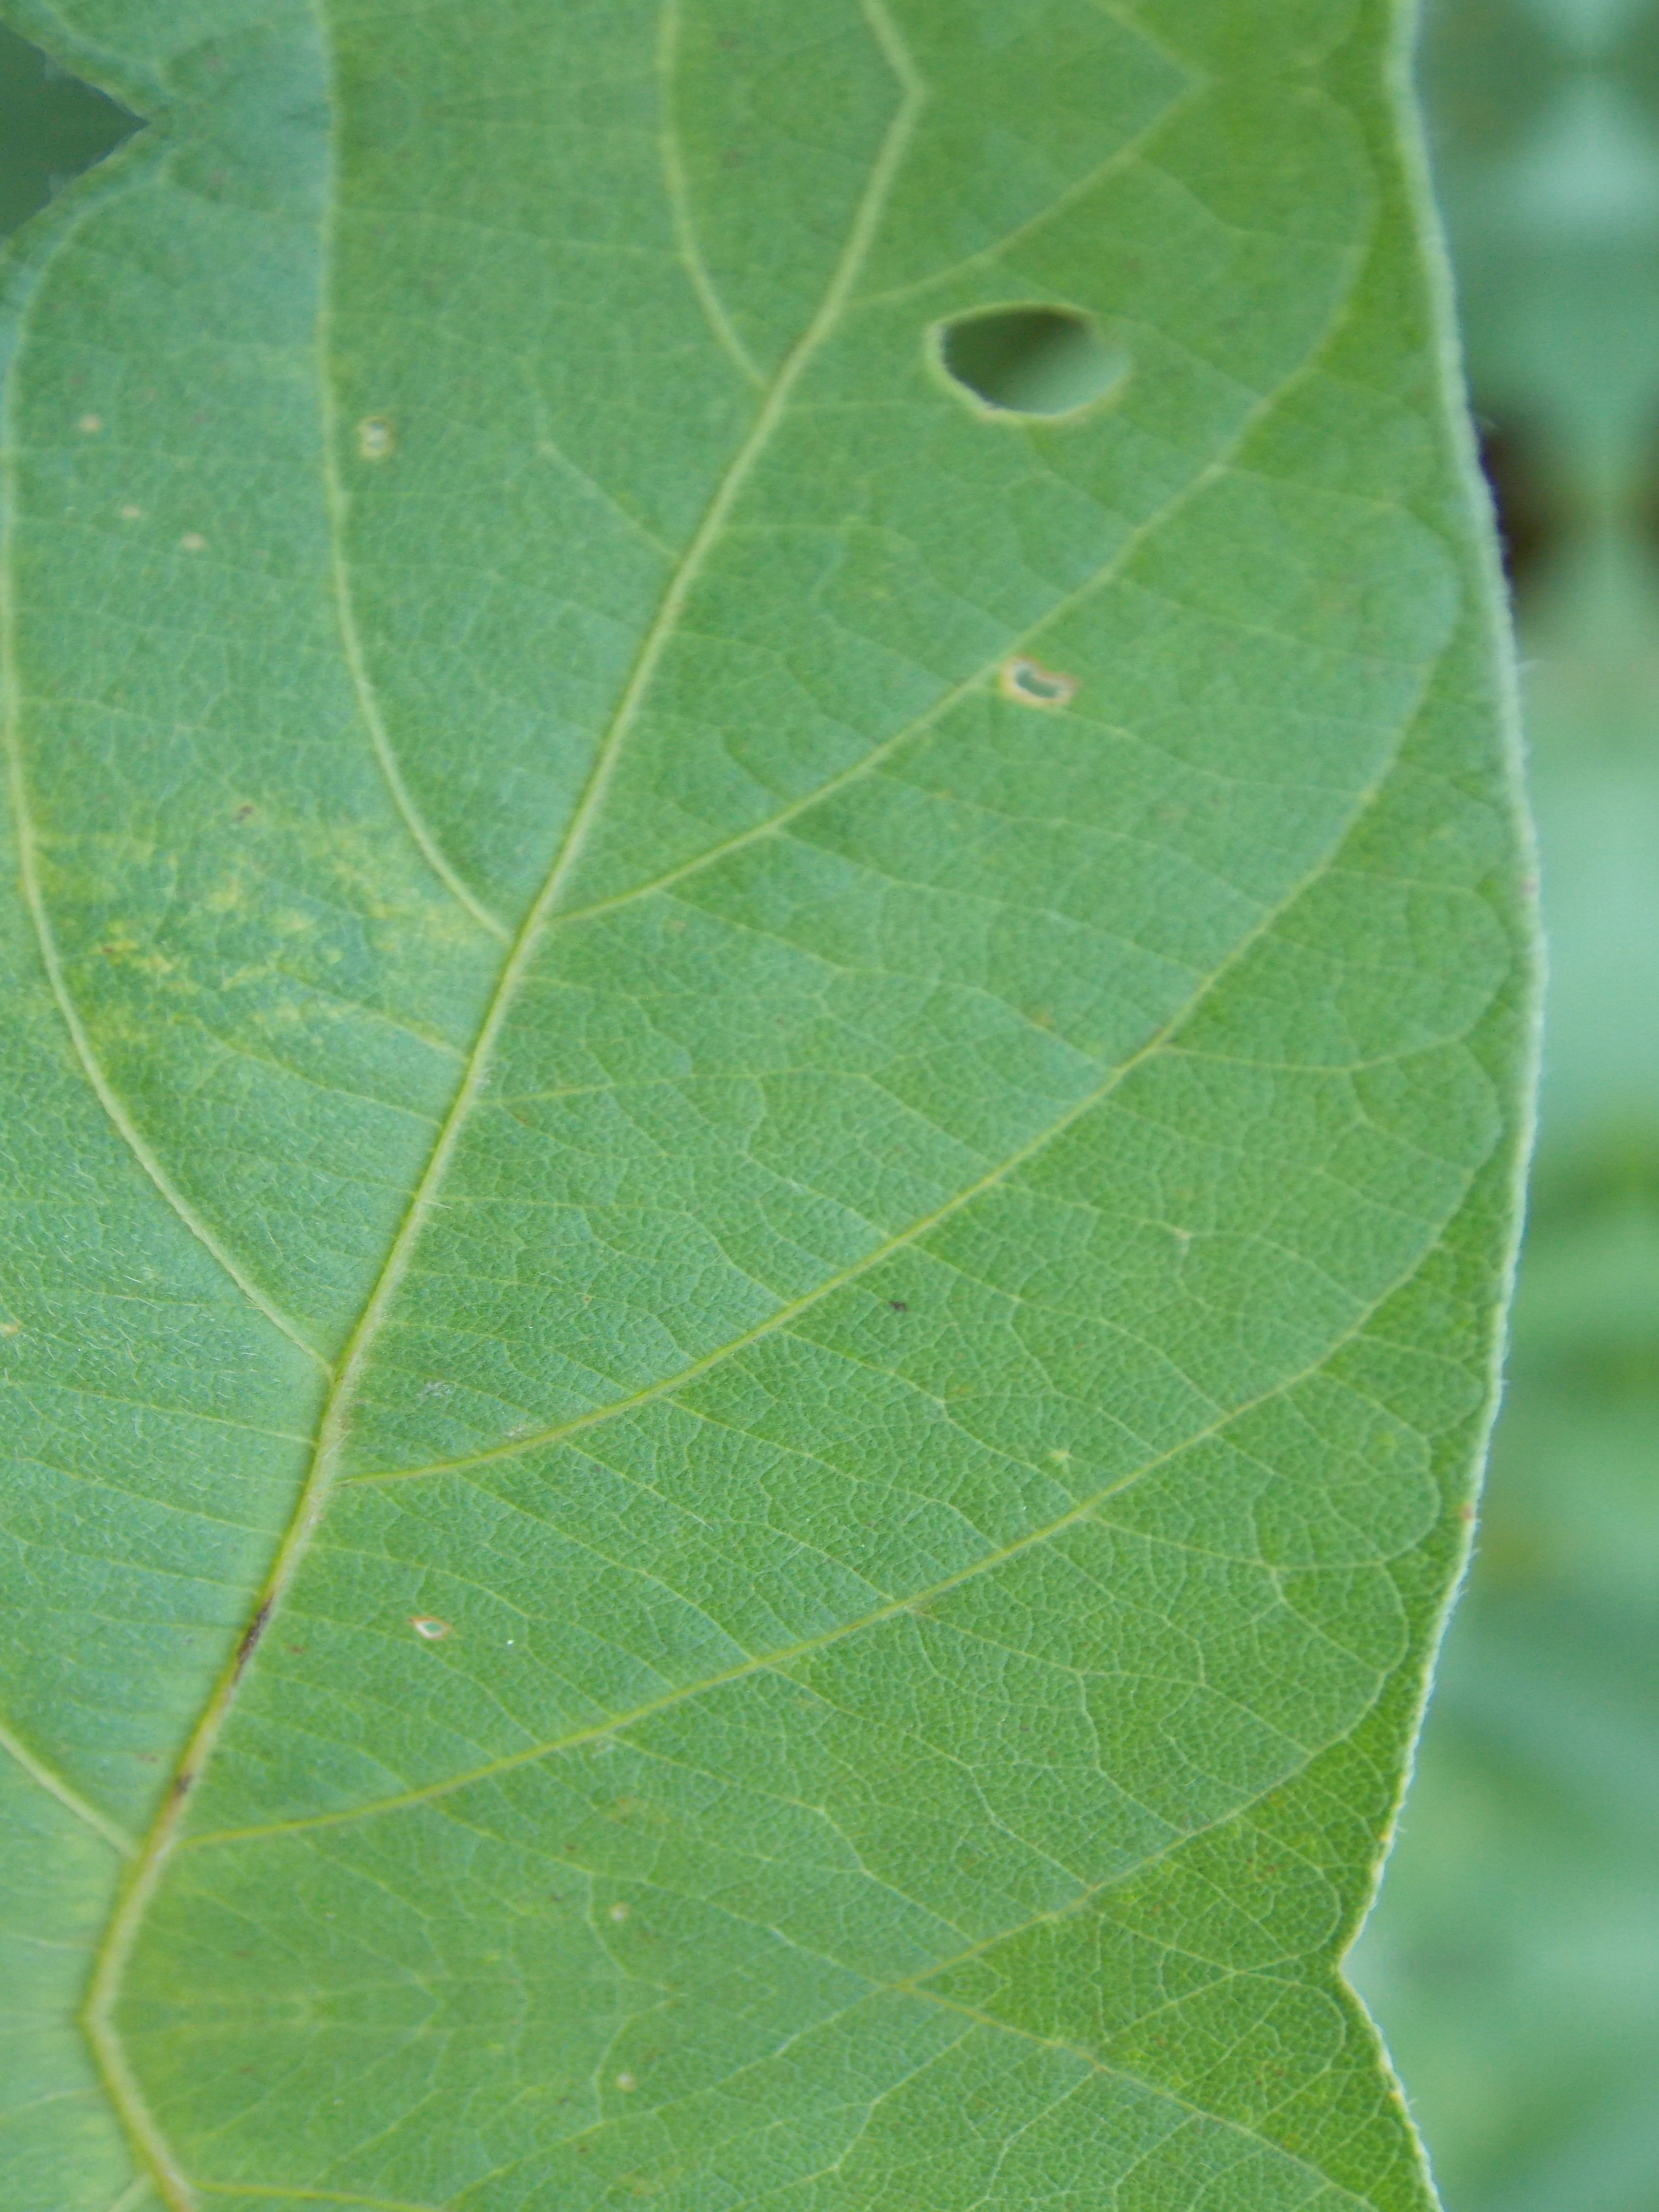
Label: Healthy